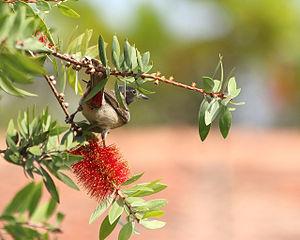
Bulbul à ventre rouge, Tadoba (Inde)
Le Bulbul à ventre rouge est une espèce de passereau de la famille des Pycnonotidae.